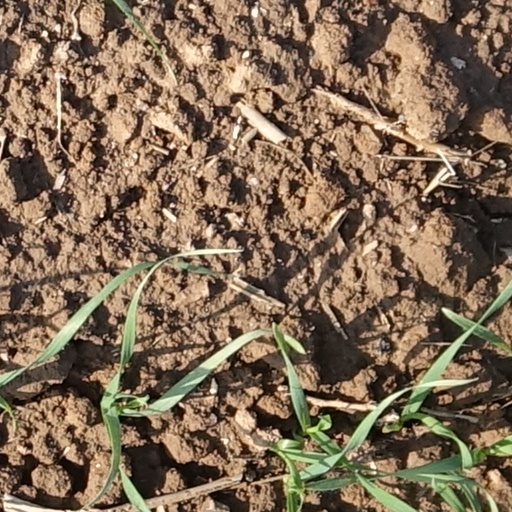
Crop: wheat